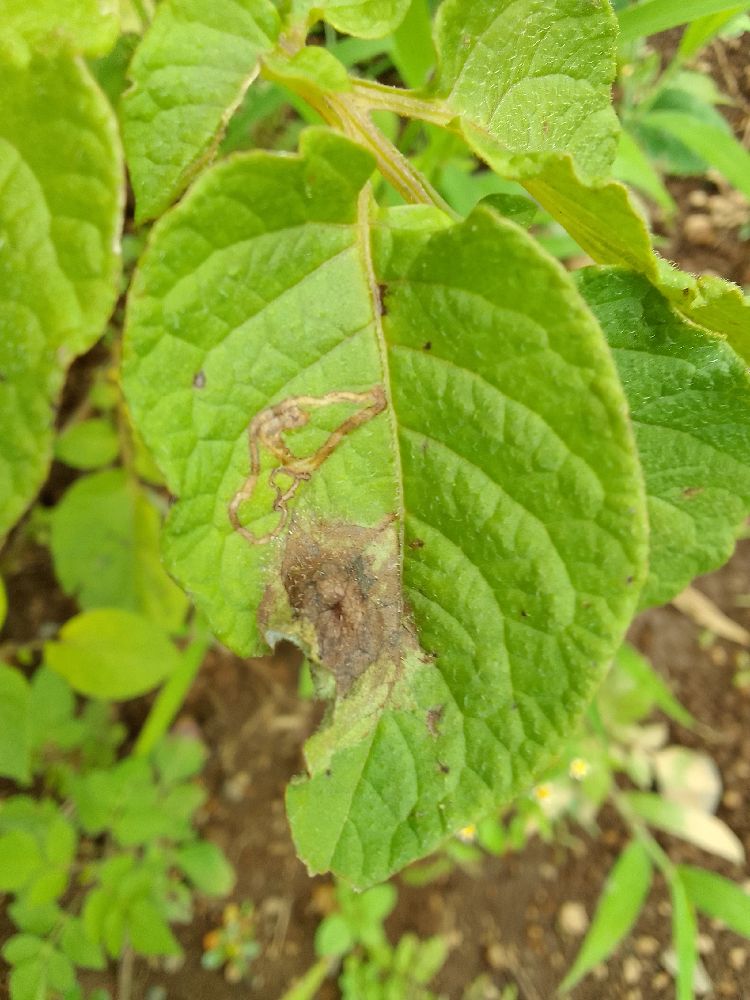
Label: Late blight